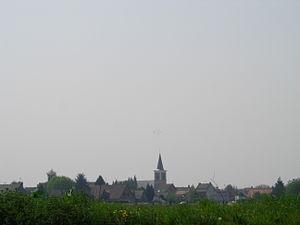
Vue d'Emmerin
Emmerin est une commune française, située dans le département du Nord en région Hauts-de-France. Elle fait partie de la Métropole européenne de Lille.